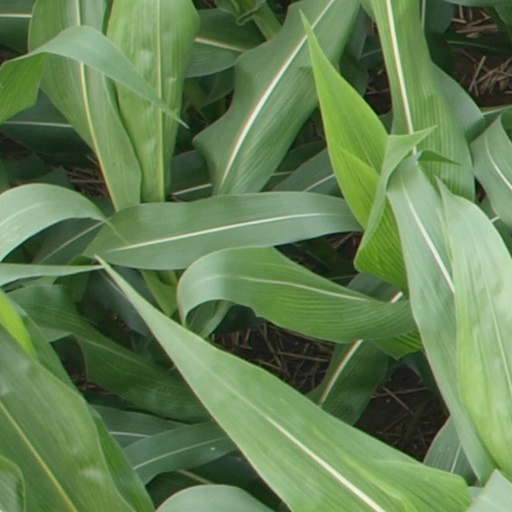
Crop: maize; corn